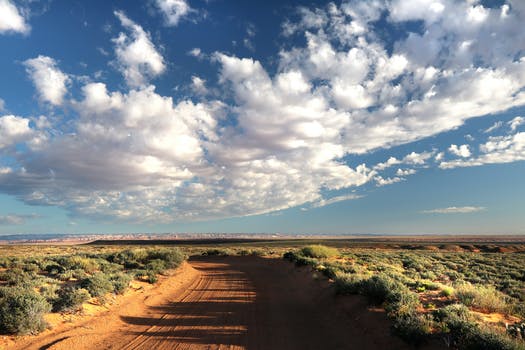
Label: No Watermark